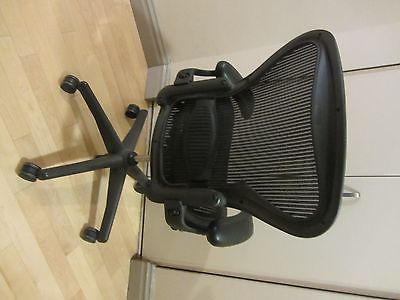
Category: chair